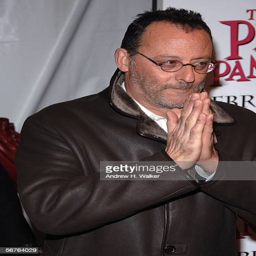
actor gestures as he attends premiere